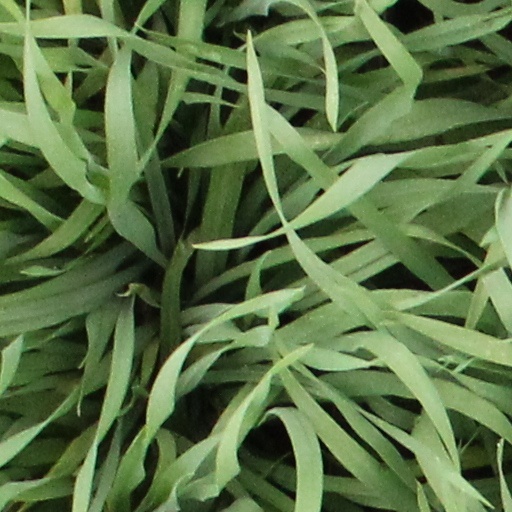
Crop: wheat